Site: brandenburg
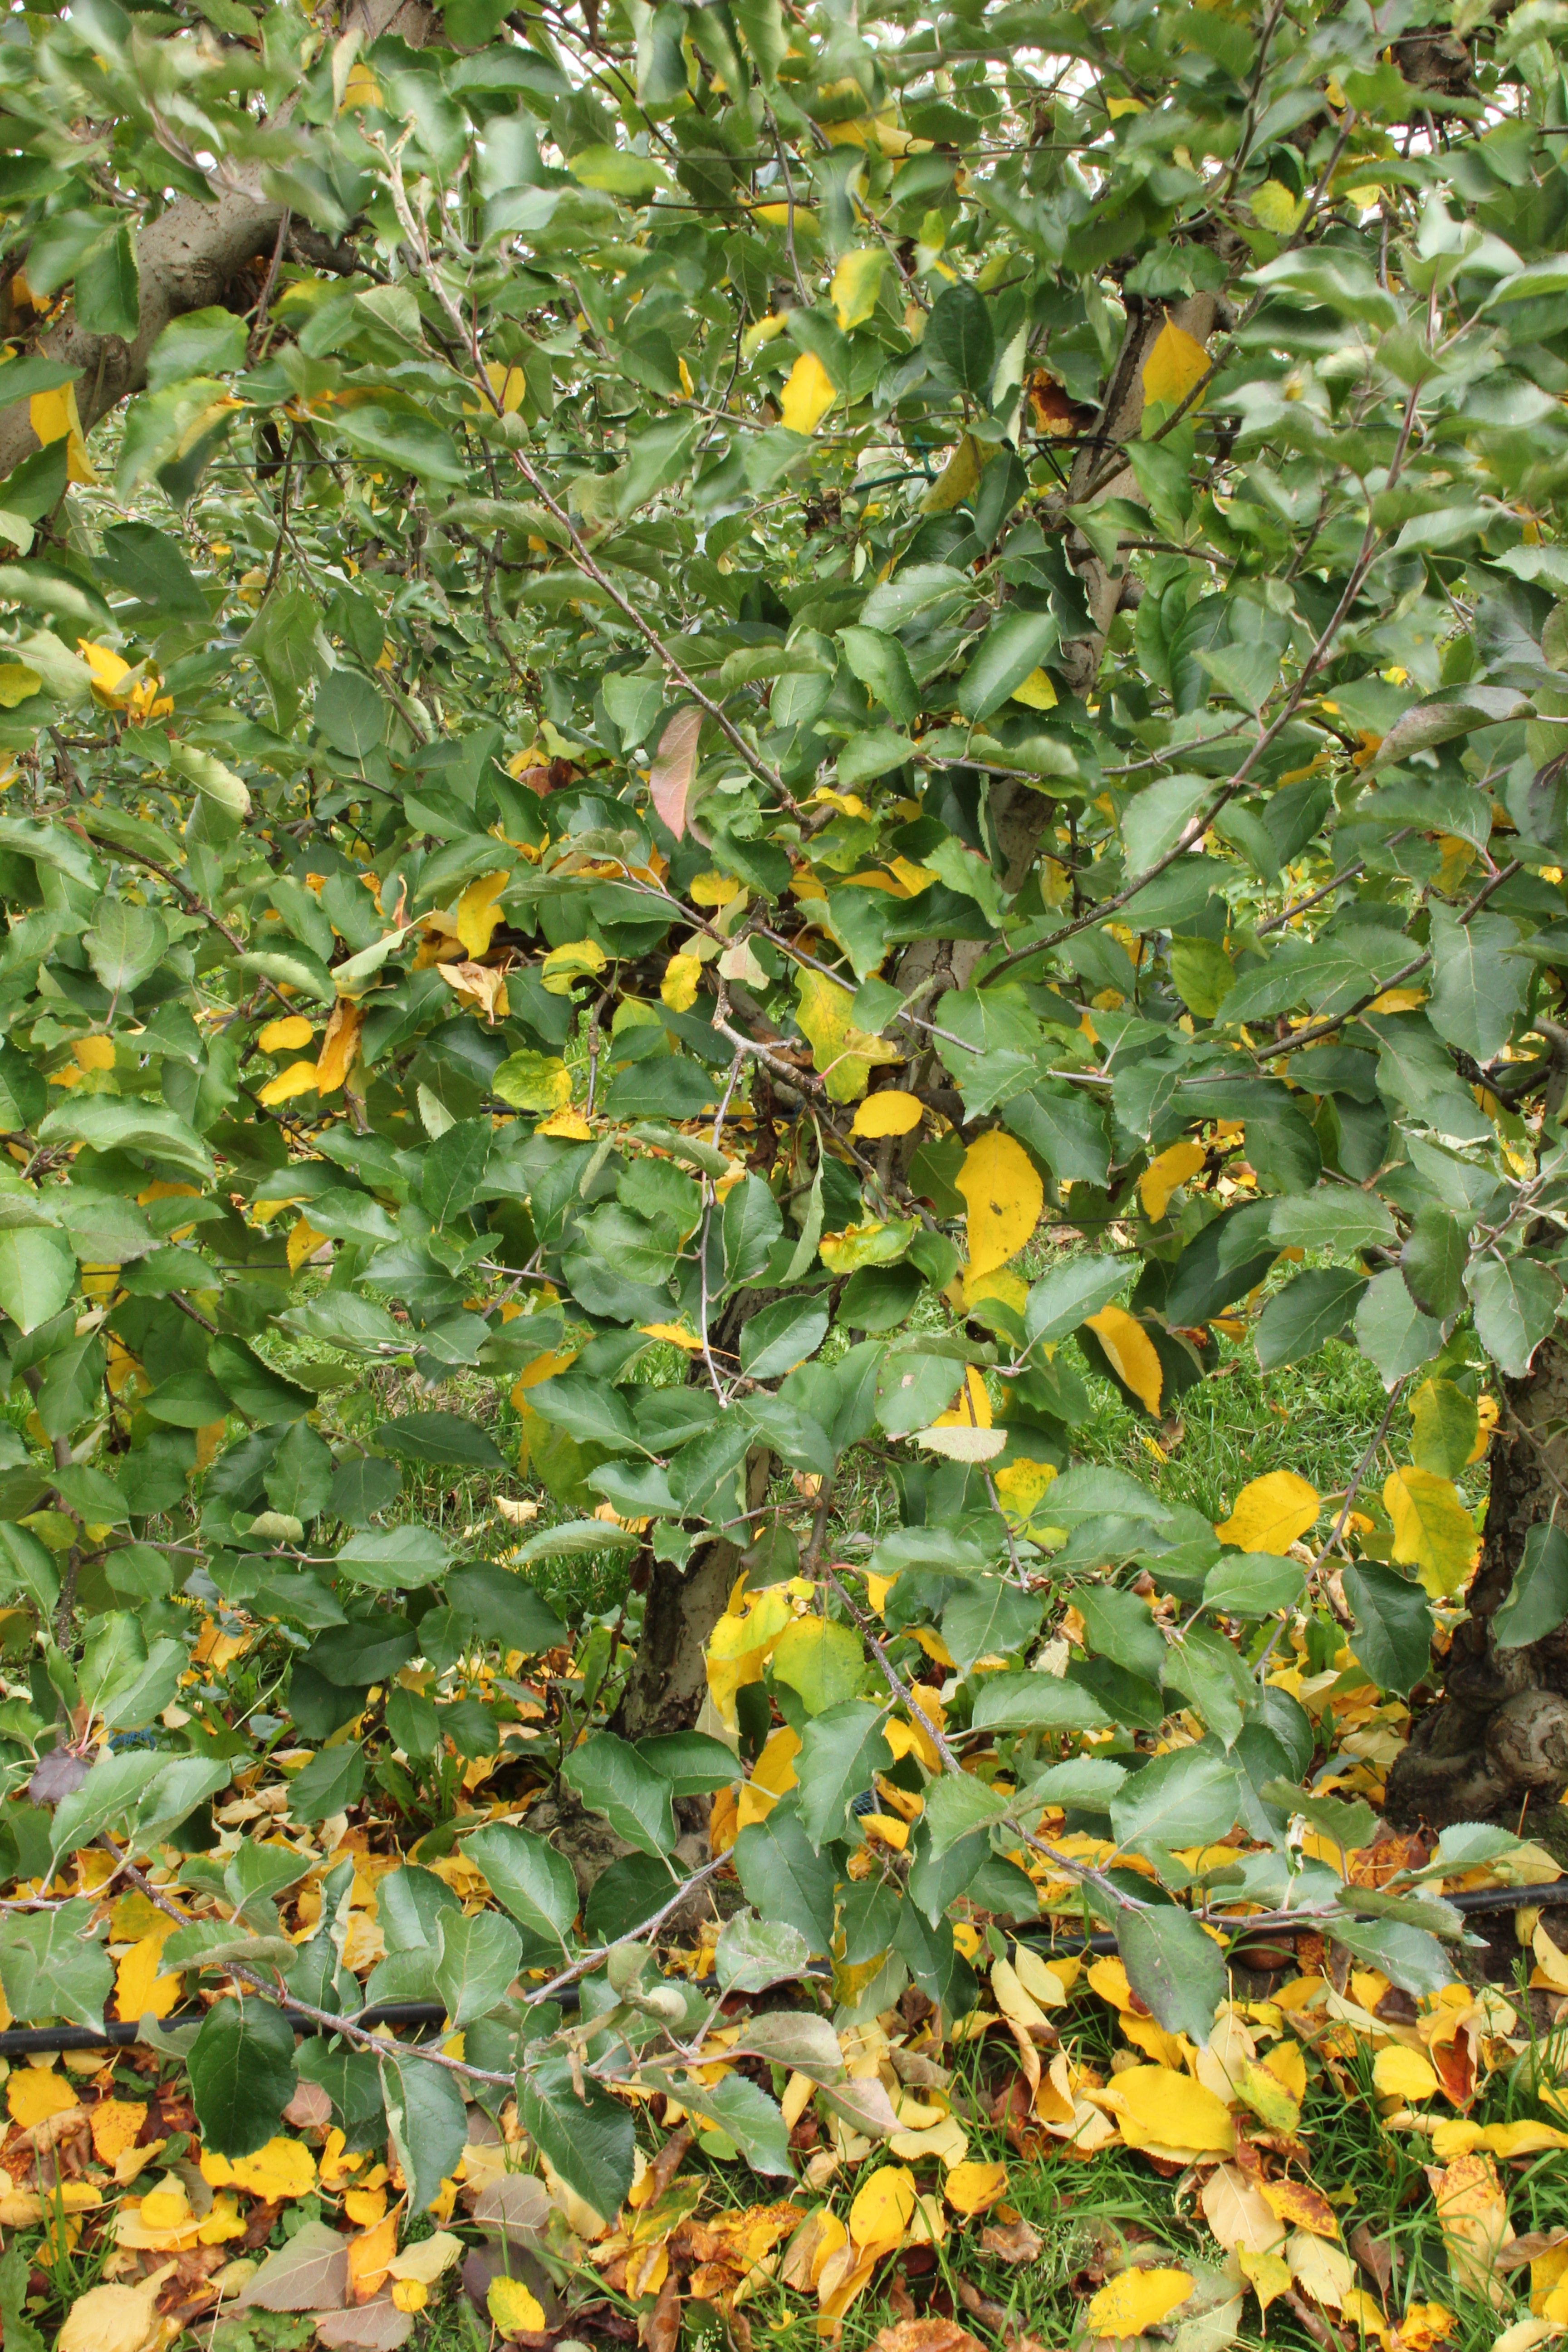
Growth stage (BBCH 91): Senescence, beginning of dormancy